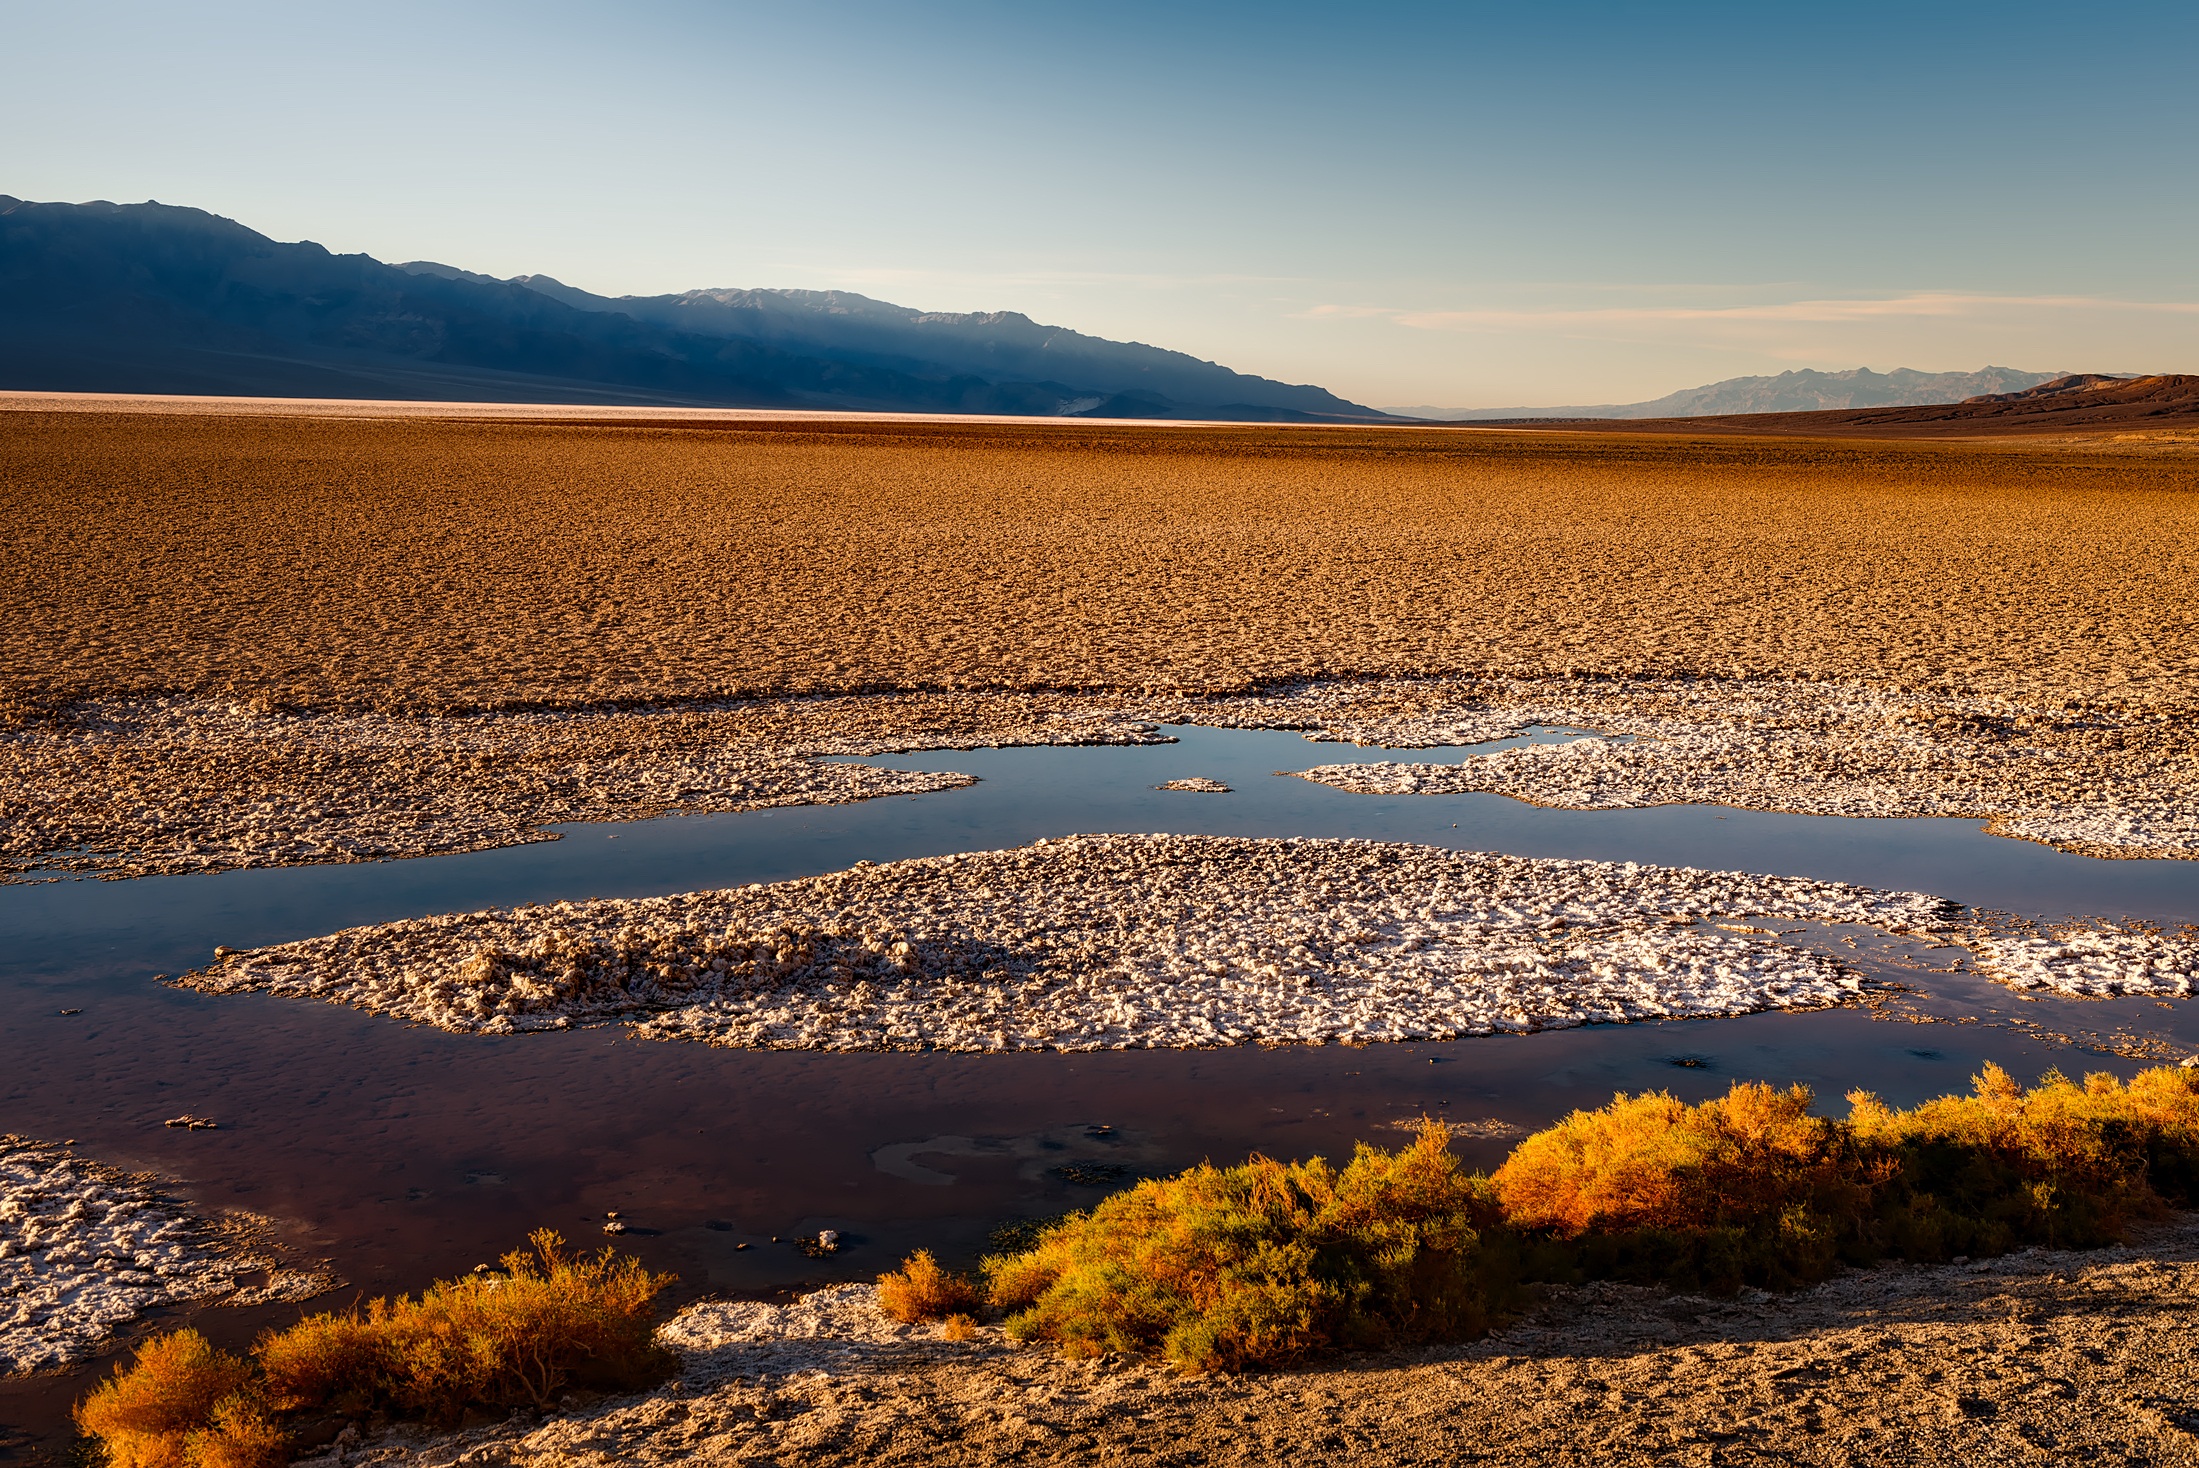
landscape, sea, water, nature, sand, horizon, marsh, wilderness, mountain, sunrise, sunset, field, prairie, sunlight, morning, hill, desert, shore, lake, dawn, barren, dry, dusk, evening, reflection, puddle, soil, reservoir, tourism, california, plain, outdoors, hdr, mountains, hot, wetland, plateau, vista, habitat, steppe, rural area, death valley, mudflat, natural environment, geographical feature, aeolian landform, grass family